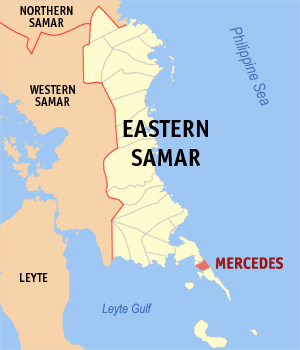
Mercedes est une localité de la province du Samar oriental, aux Philippines. En 2015, elle compte 6 070 habitants.